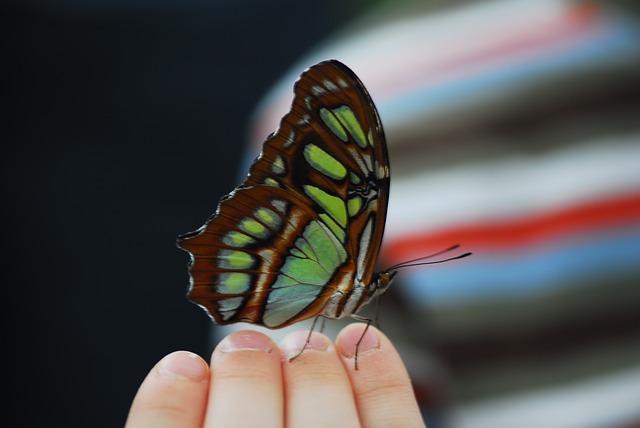
butterfly